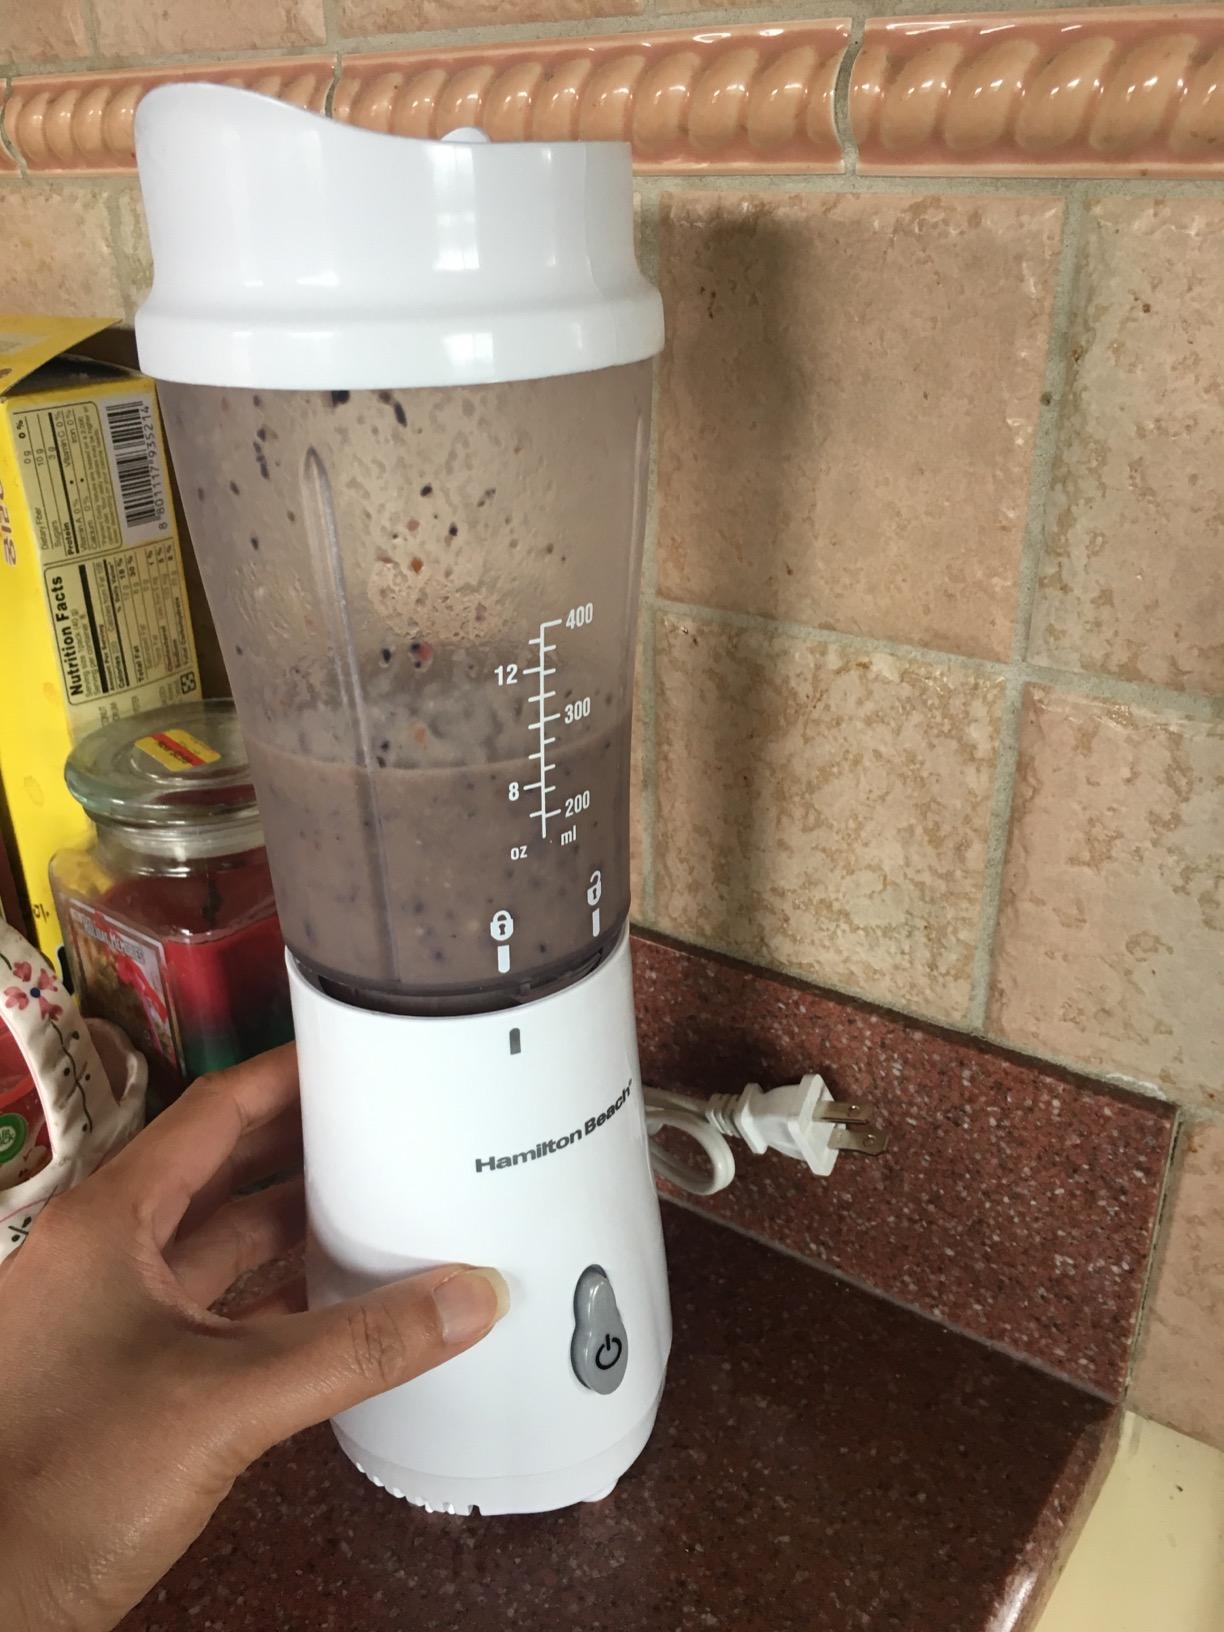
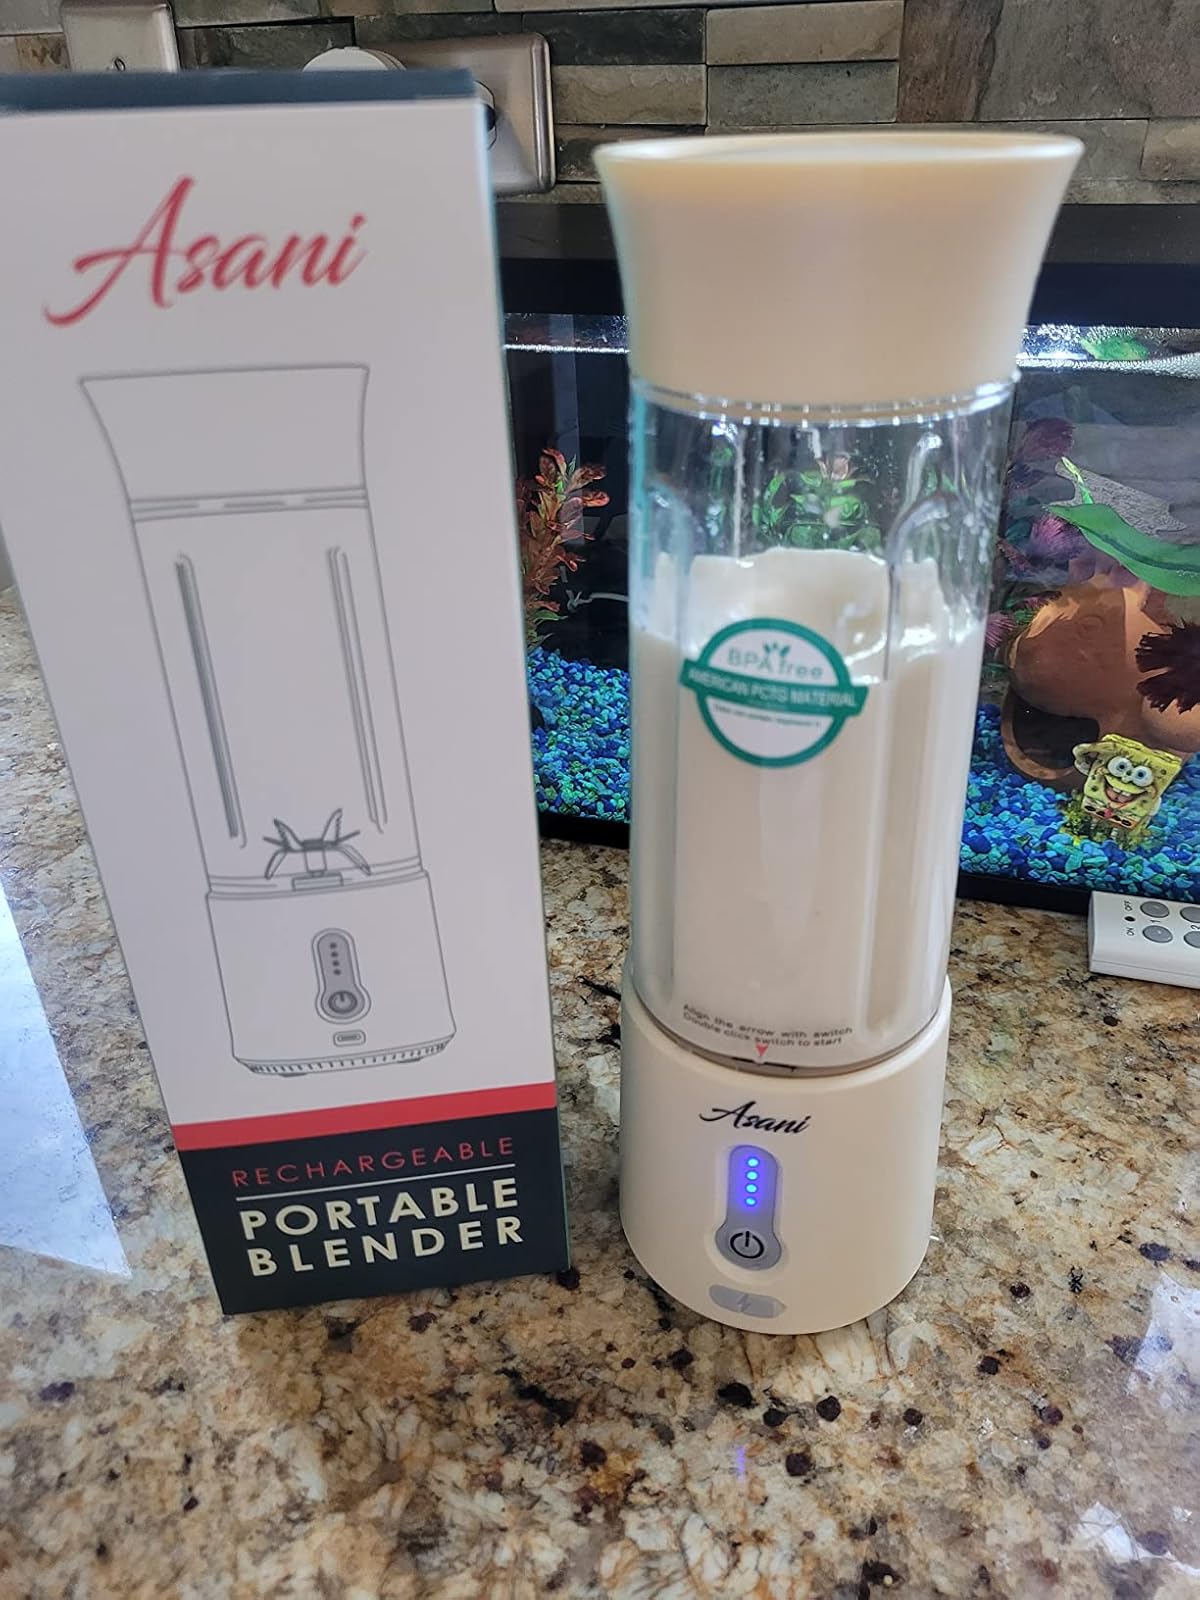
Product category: items_blender
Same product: no